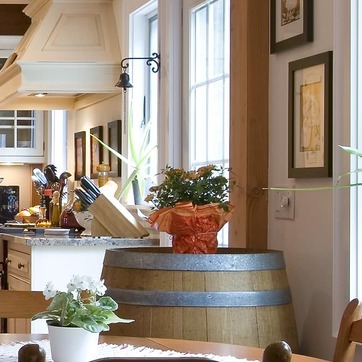
Material: foliage